Nuclear power in Japan

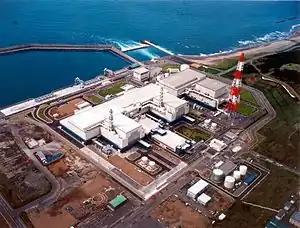
The Kashiwazaki-Kariwa Nuclear Power Plant, a nuclear plant with seven units, the largest single nuclear power station in the world

The country's nuclear power industry was heavily influenced by the Fukushima accident, caused by the 2011 Tōhoku earthquake and tsunami. Before 2011, Japan was generating up to 30% of its electrical power from nuclear reactors.